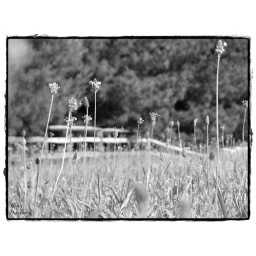
laying in the grass staring at the beautiful fence